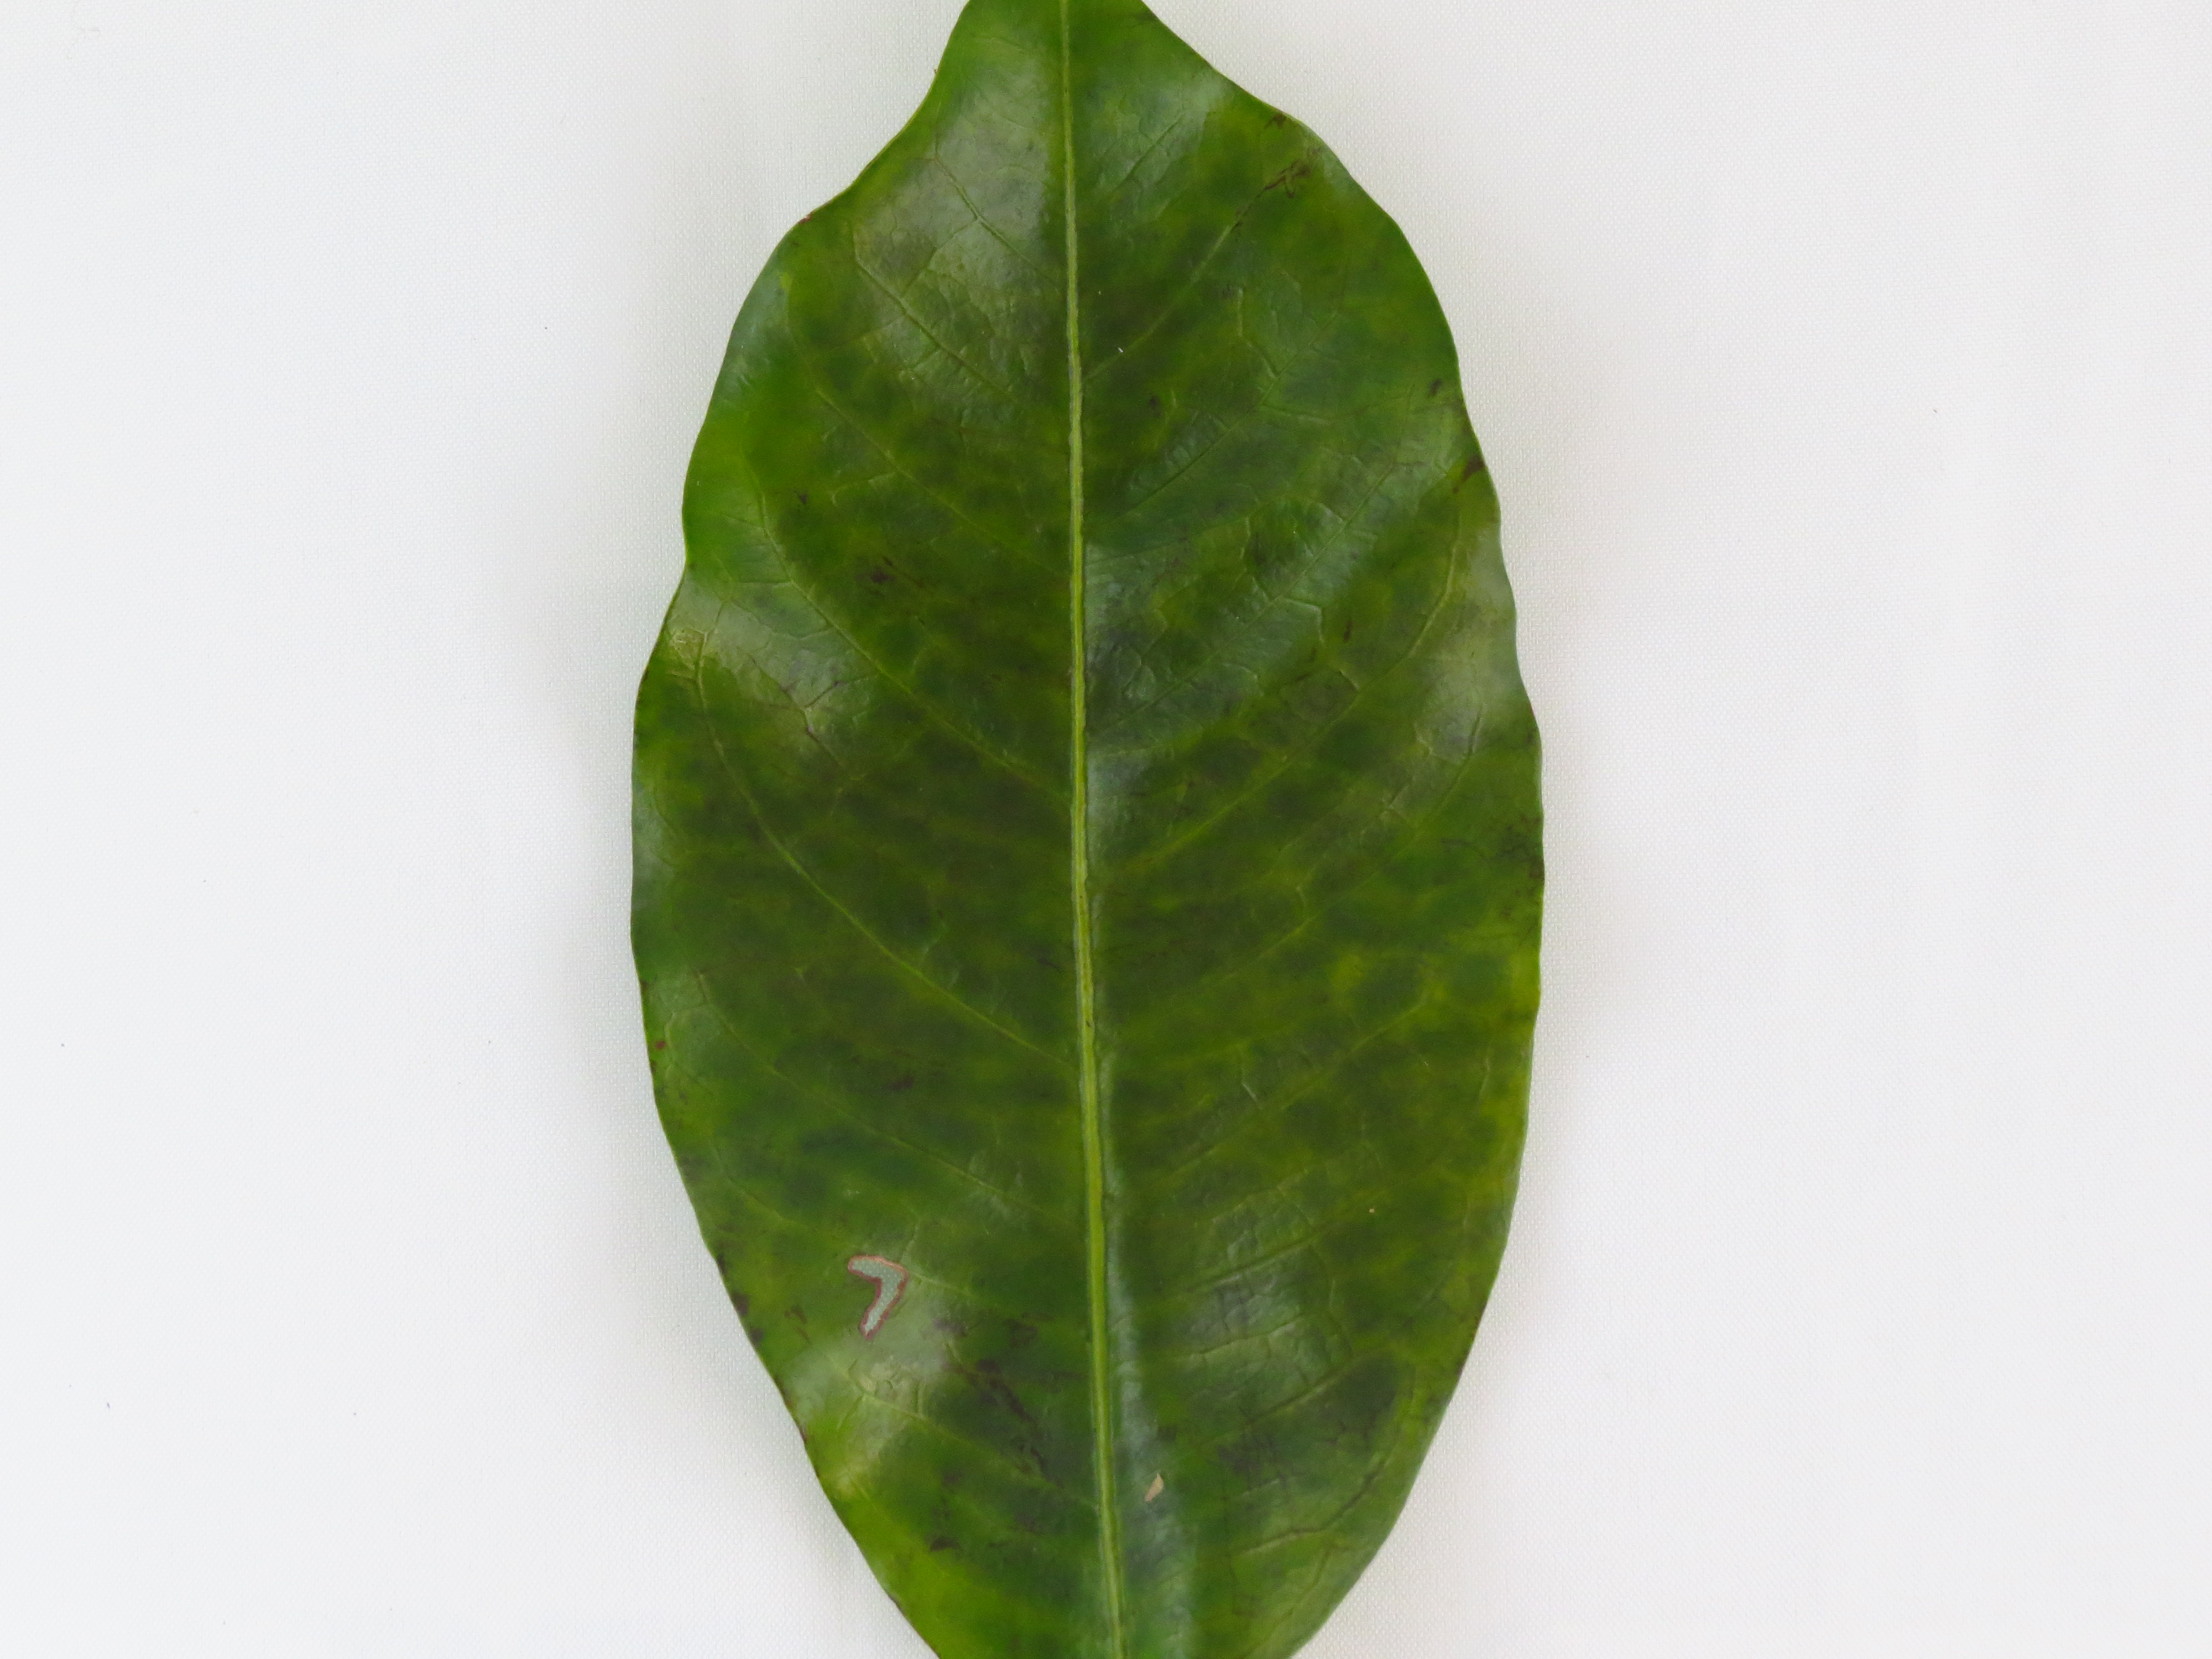
Label: magnesium-Mg